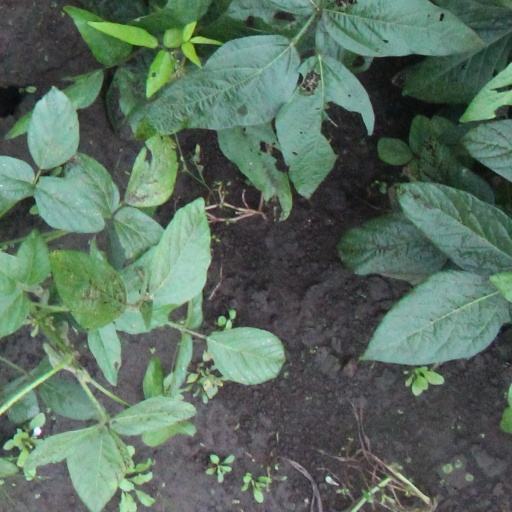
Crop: soybean